Typographical error

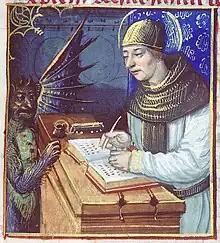
Titivillus is a demon said to introduce errors into the work of scribes. This is a 14th century illustration of Titivillus at a scribe's desk.

A typographical error (often shortened to typo), also called a misprint, is a mistake (such as a spelling or transposition error) made in the typing of printed or electronic material. Historically, this referred to mistakes in manual typesetting. Technically, the term includes errors due to mechanical failure or slips of the hand or finger, but excludes "errors of ignorance", such as spelling errors, or changing and misuse of words such as "than" and "then". Before the arrival of printing, the copyist's mistake or scribal error was the equivalent for manuscripts. Most typos involve simple duplication, omission, transposition, or substitution of a small number of characters.